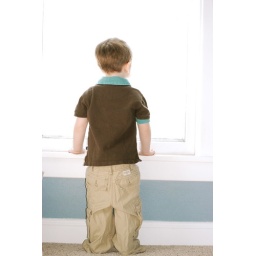
note: his pants are falling down!! they were a little big around the waist, but they were cute for the photo shoot!